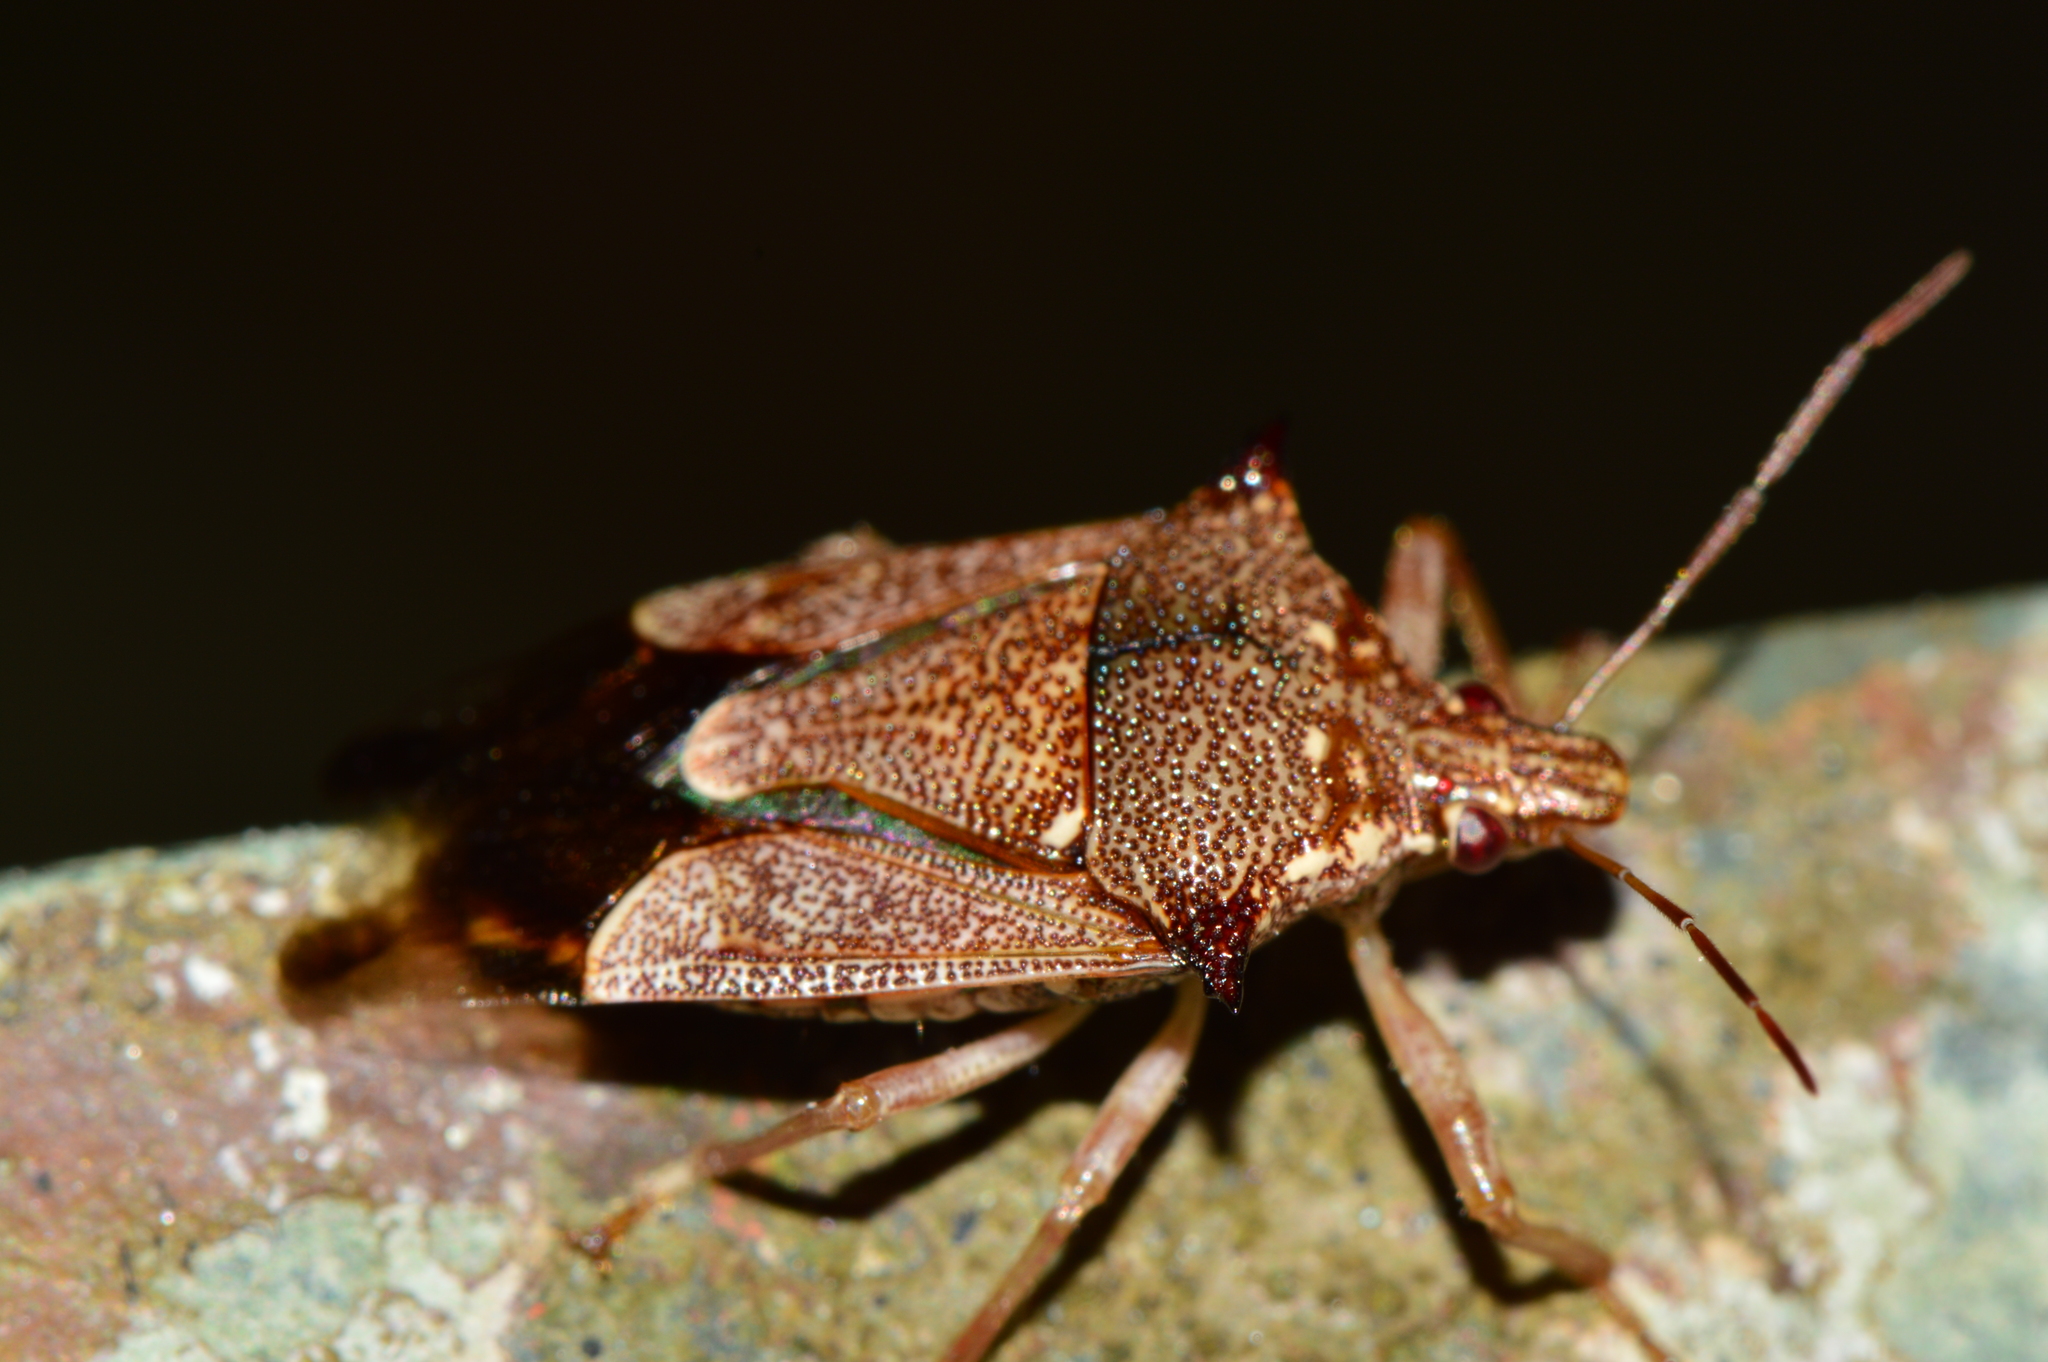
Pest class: stink_bug